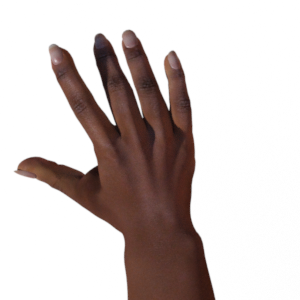
Label: paper